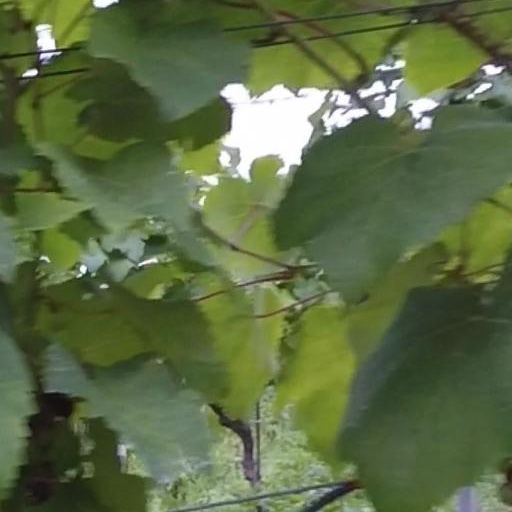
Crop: grape